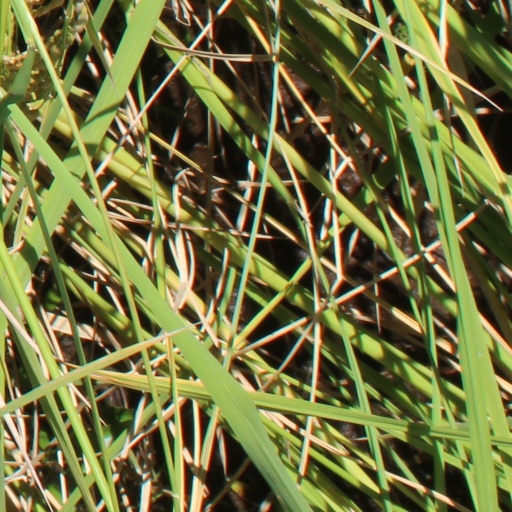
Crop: rice